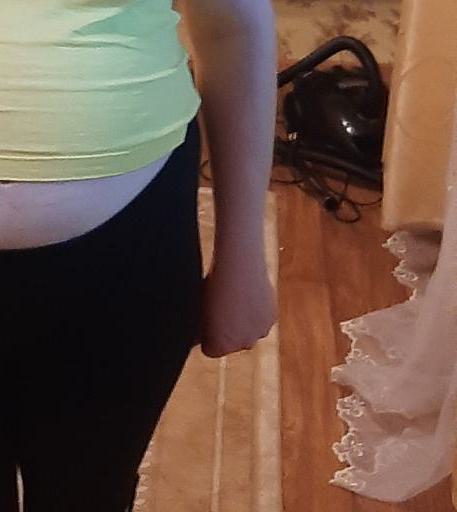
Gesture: no_gesture